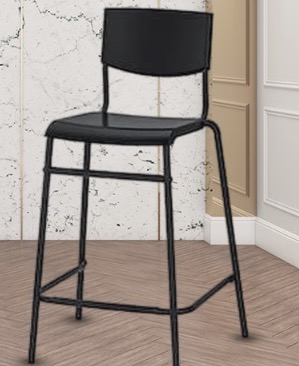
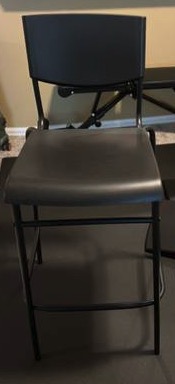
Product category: stool
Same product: no